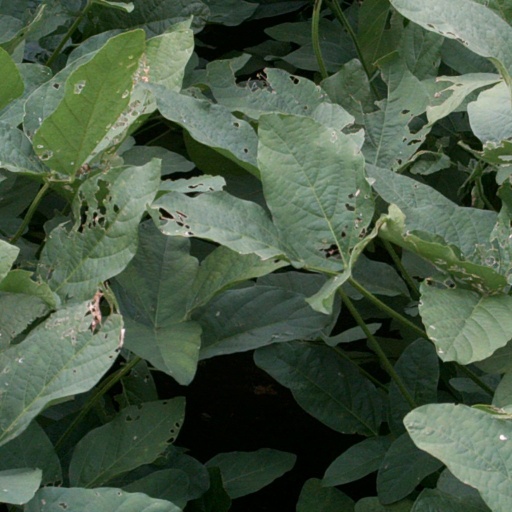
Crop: soybean